Positive (TV series)

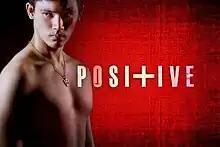
Title card

Positive is a Philippine television drama broadcast on TV5. It follows the story of Carlo Santillan, played by Martin Escudero, a call center agent who, after having previously lived a hedonistic lifestyle, later discovers that he has since developed HIV/AIDS, and attempts to track down who might have infected him.